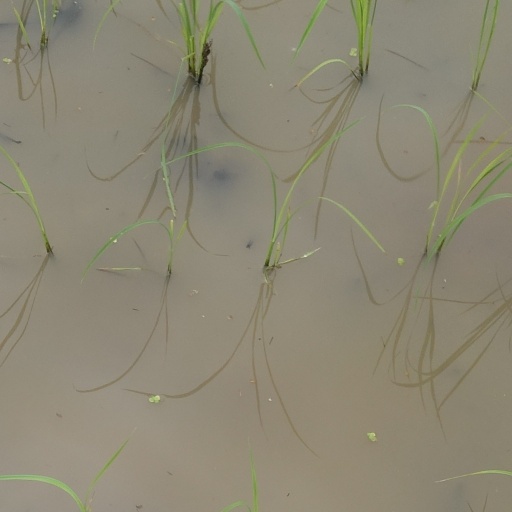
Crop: rice